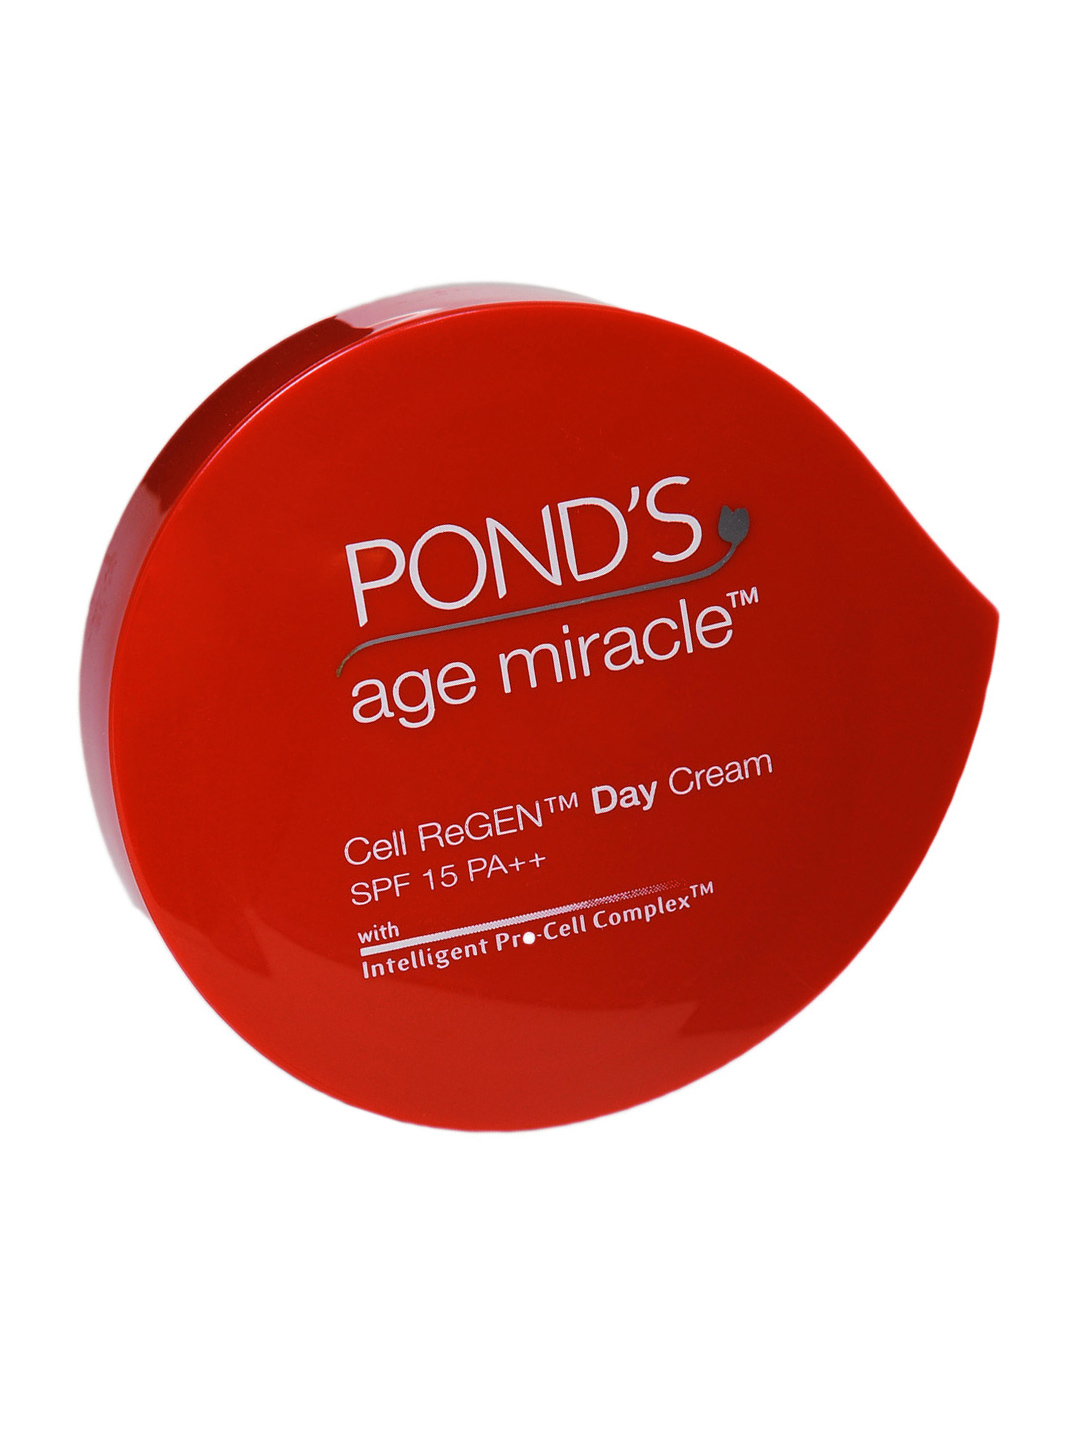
Ponds Age Miracle Cell ReGen Day Cream SPF 15 35g
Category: Personal Care / Skin Care / Face Moisturisers
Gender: Women
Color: Silver
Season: Spring 2017
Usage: Casual